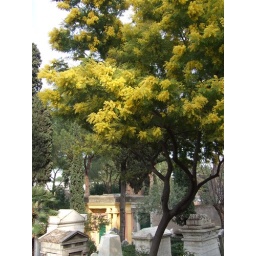
The bright yellow puff-balls were an early sign of spring in the Non-Catholic Cemetery.